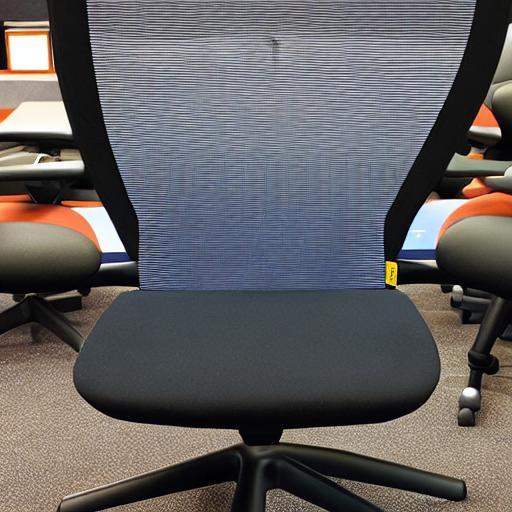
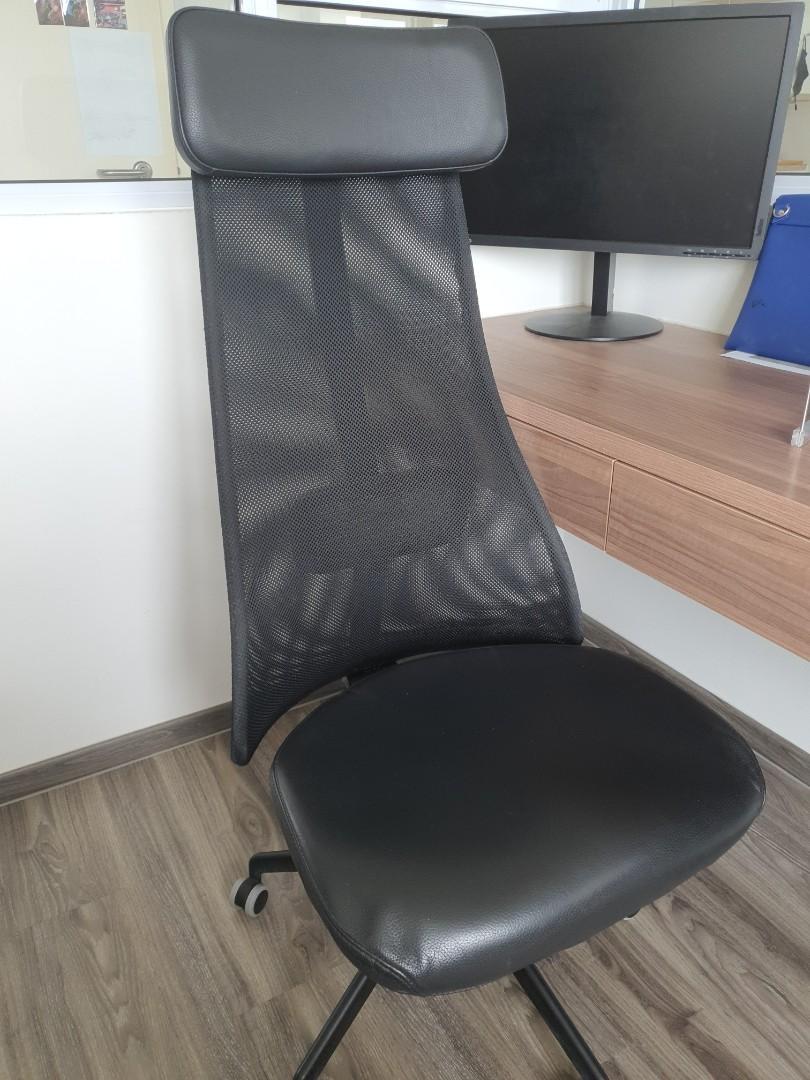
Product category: items_chair
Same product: no